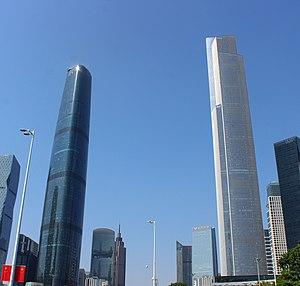
Guangzhou IFC (left) and Guangzhou CTF (right). They were initially designed to be twins, but destiny decided otherwise... Guangdong Province, China
Les Tours jumelles de Canton est le nom d'un groupe de deux gratte-ciels construits à Canton en République populaire de Chine. Projet initialement remporté par l'architecte Français Hervé Tordjman, ces constructions devaient, à l'origine, être en forme d'ADN.